Buoyancy

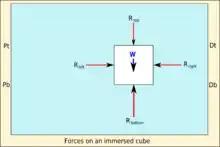
Forces on an immersed cube

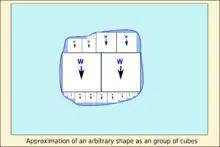
Approximation of an arbitrary volume as a group of cubes

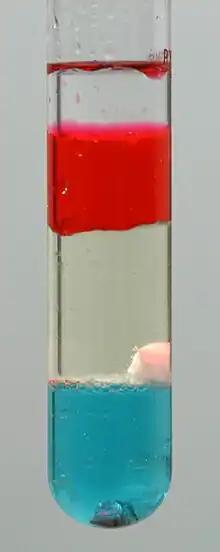
Density column of liquids and solids: baby oil, rubbing alcohol (with red food colouring), vegetable oil, wax, water (with blue food colouring) and aluminium.

A simplified explanation for the integration of the pressure over the contact area may be stated as follows: